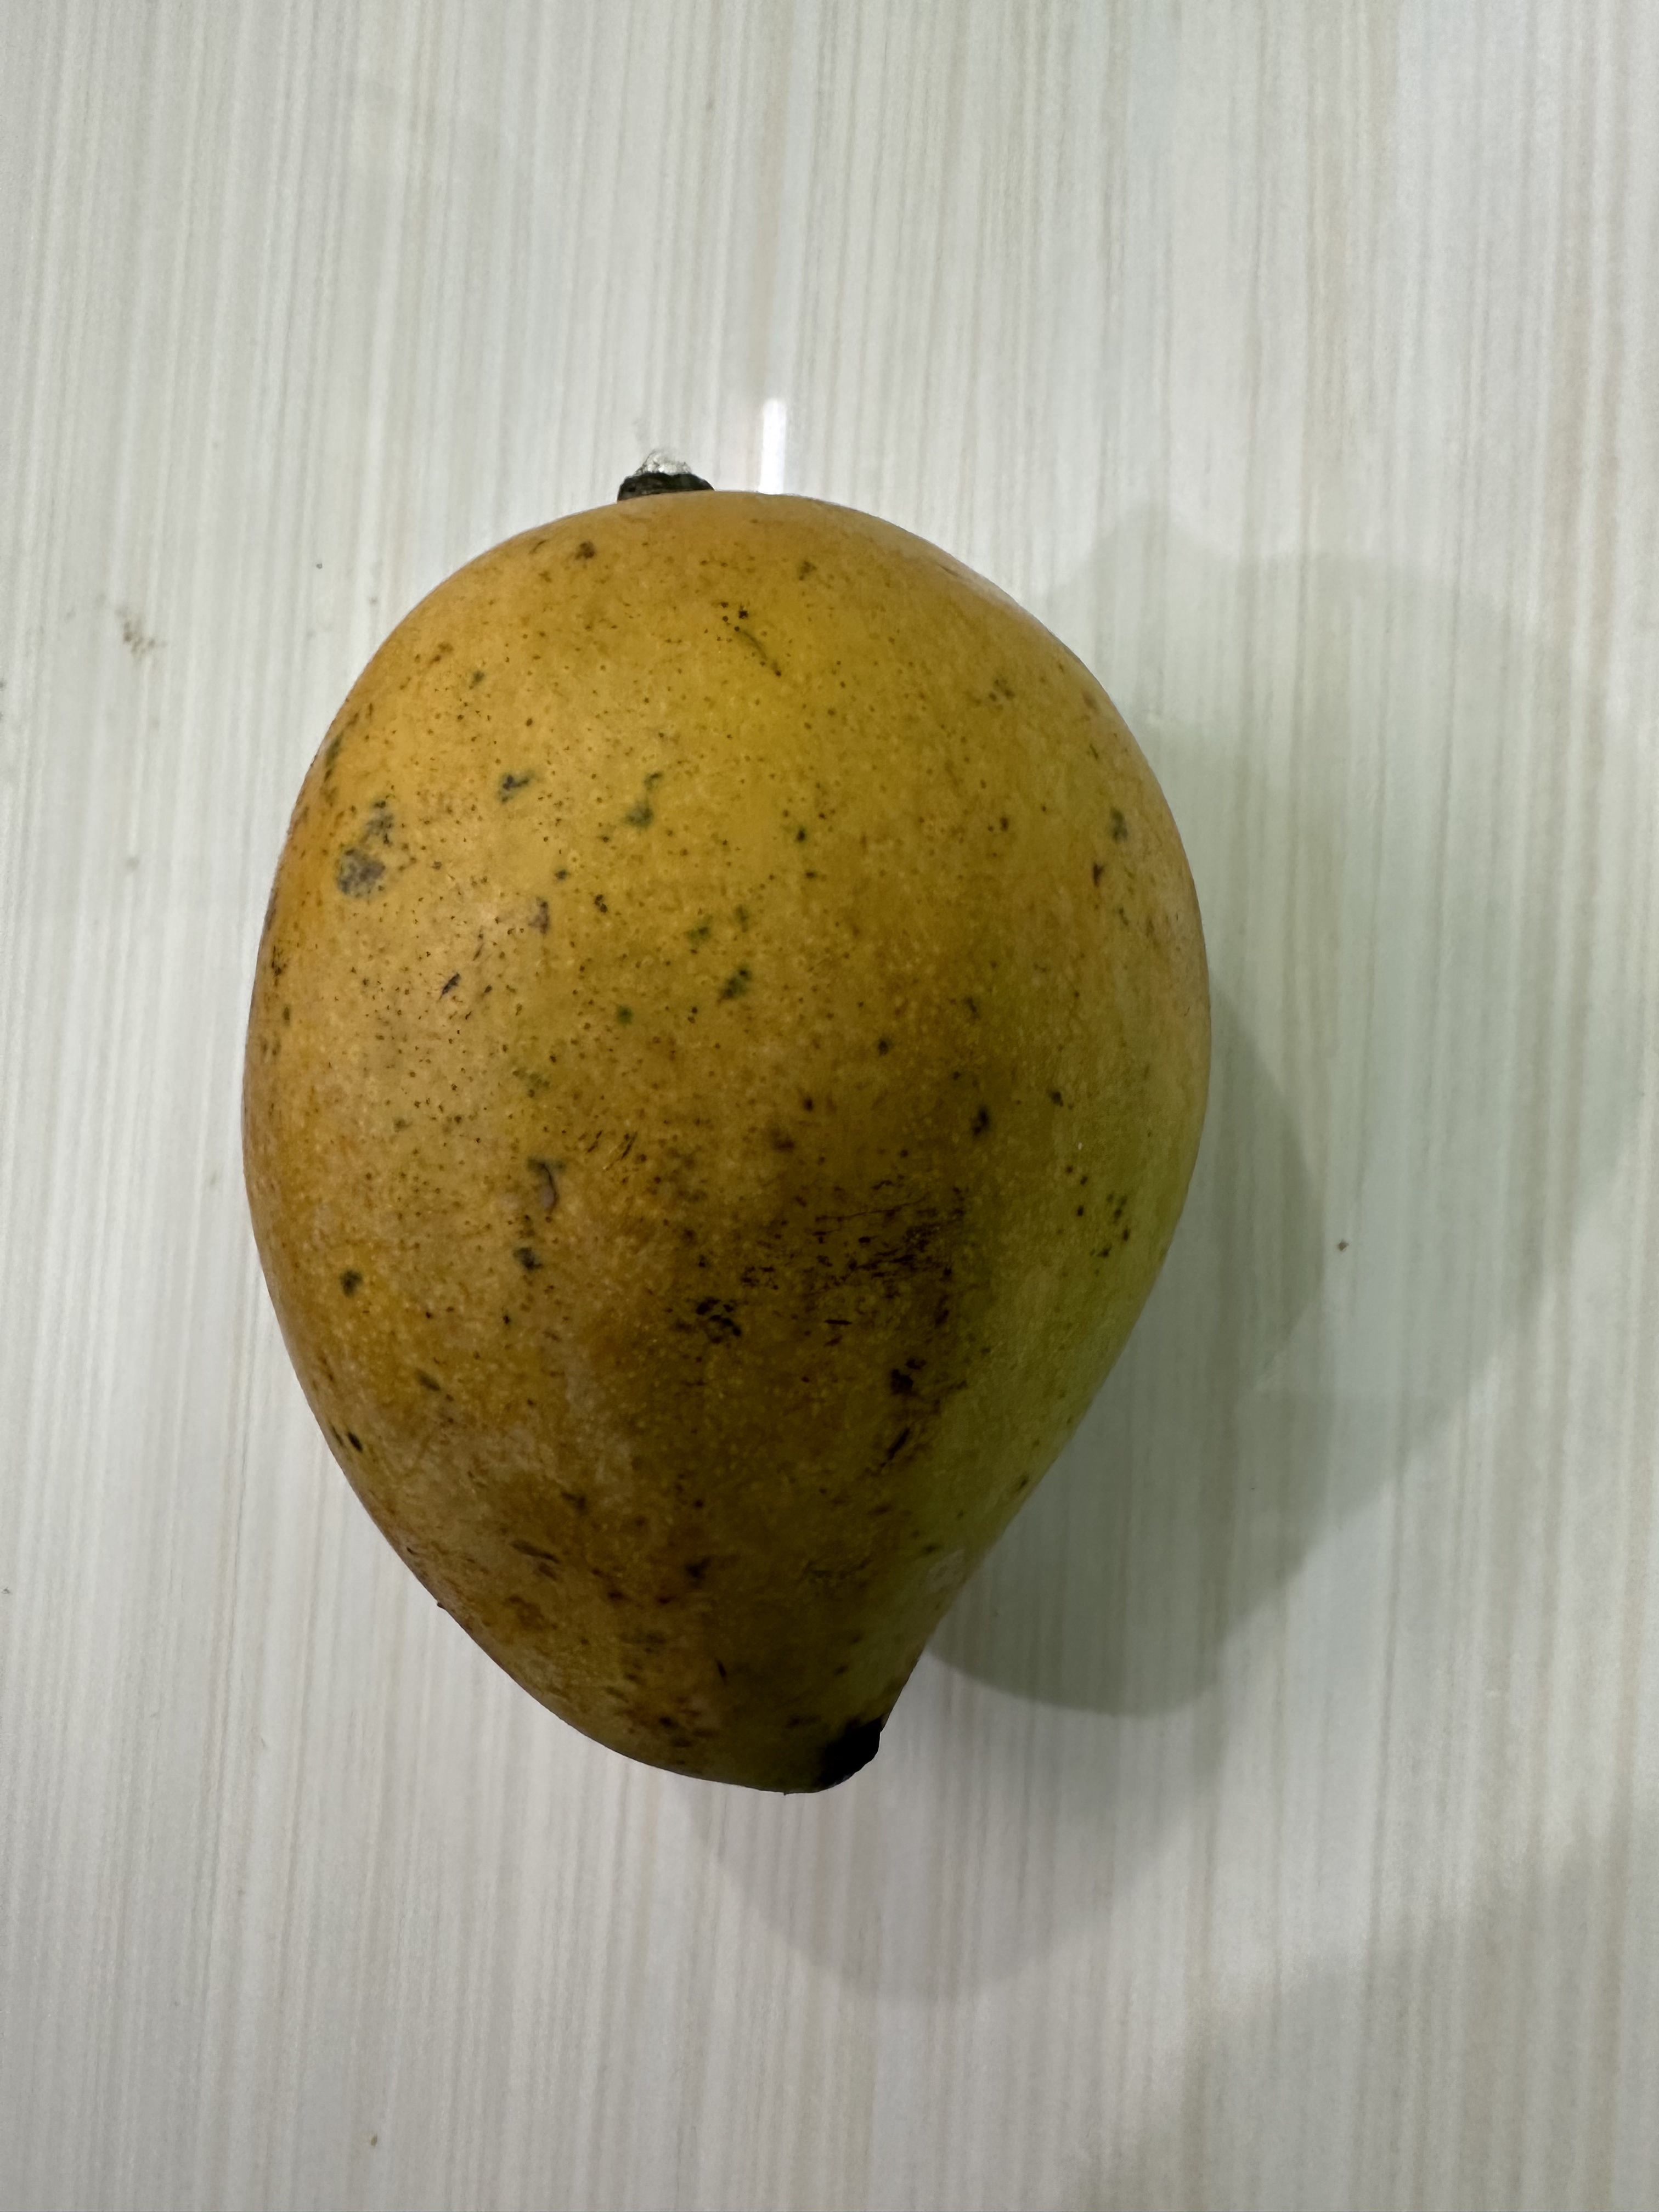
Mango variety: Nilambori